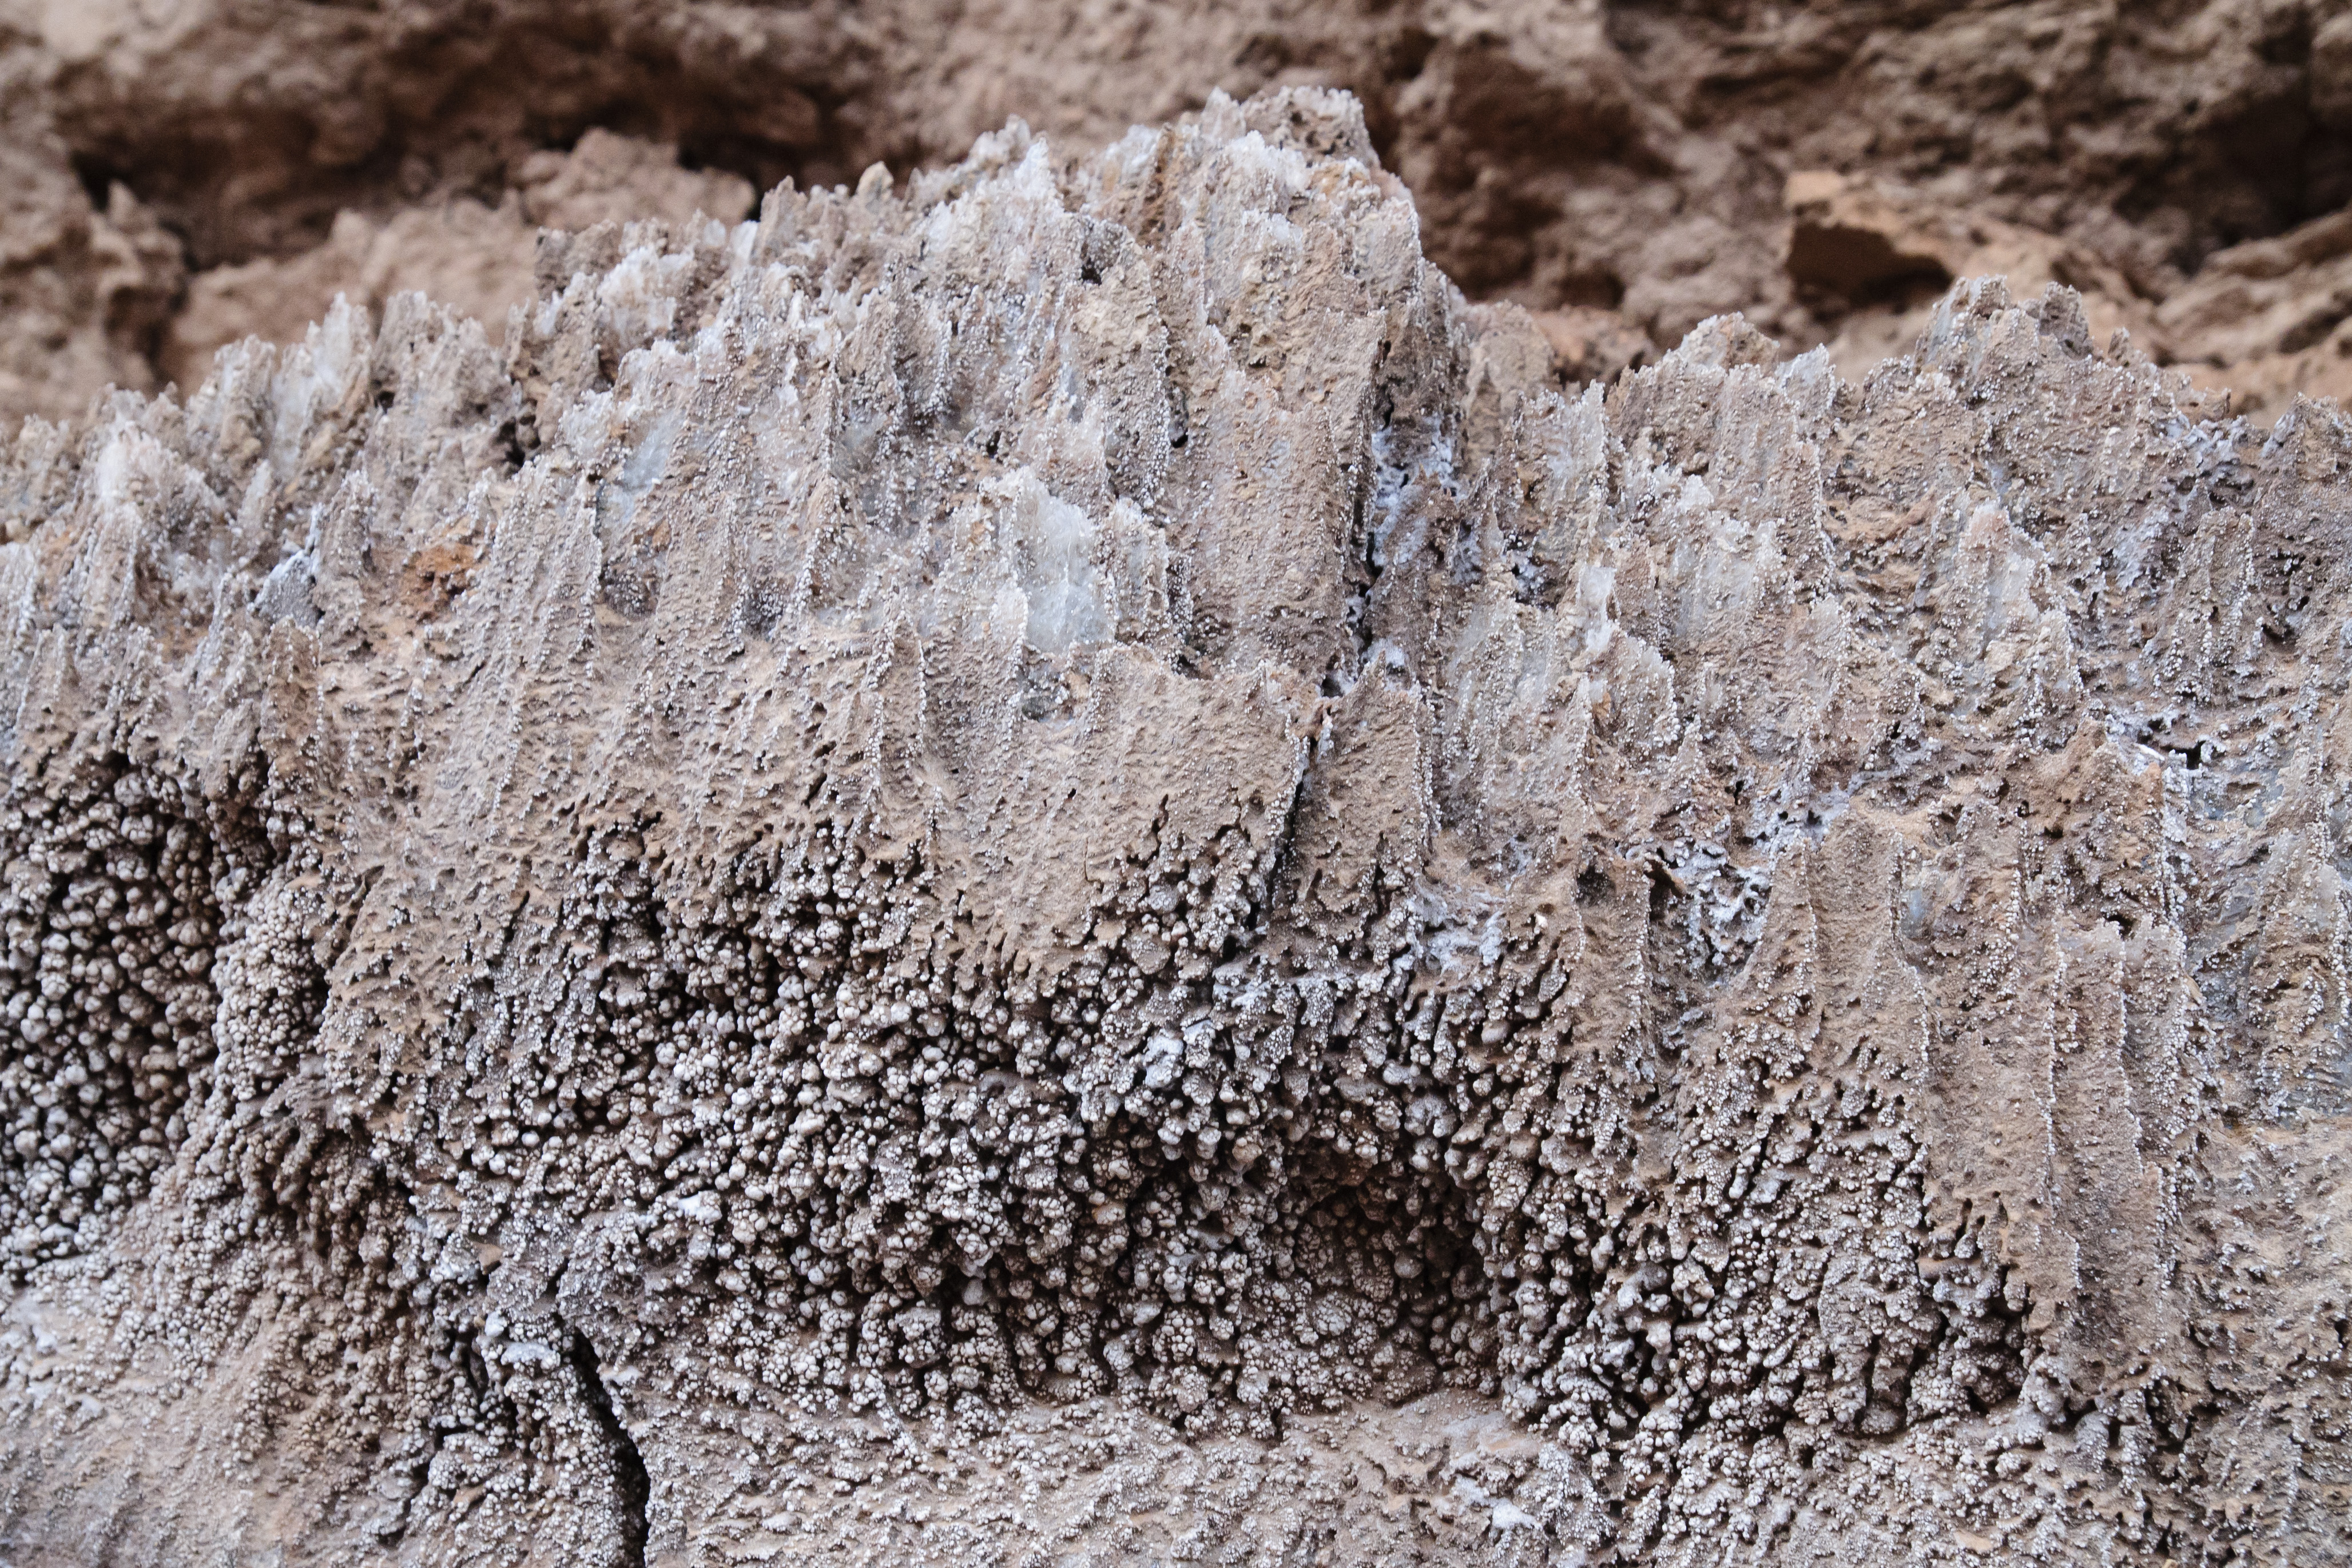
sand, rock, texture, flower, frost, wildlife, soil, nikon, fauna, material, chile, close up, geology, sanpedrodeatacama, d300